Passaic station (Erie Railroad)

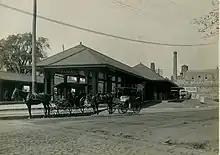
The 1878-built Passaic station,

However, the station depot was one of the few, if not only, building saved on that block of Railroad Avenue and Washington Place. Paterson fire crews demolished several buildings to help prevent the spread of the fast-moving fire. The Acquackanonck House was a complete loss, the stable owner, Henry F. Yearance, lost his stable, his two employees (Gertie and Jackson) and his six horses, one of which was a prized colt that he turned down a $1,000 (1873 USD) offer to buy. Yearance also suffered major damage to his Washington Place residence, almost losing his entire family to the flames due to having gone to sleep. Damage from the fire totalled from $60,000–$90,000.